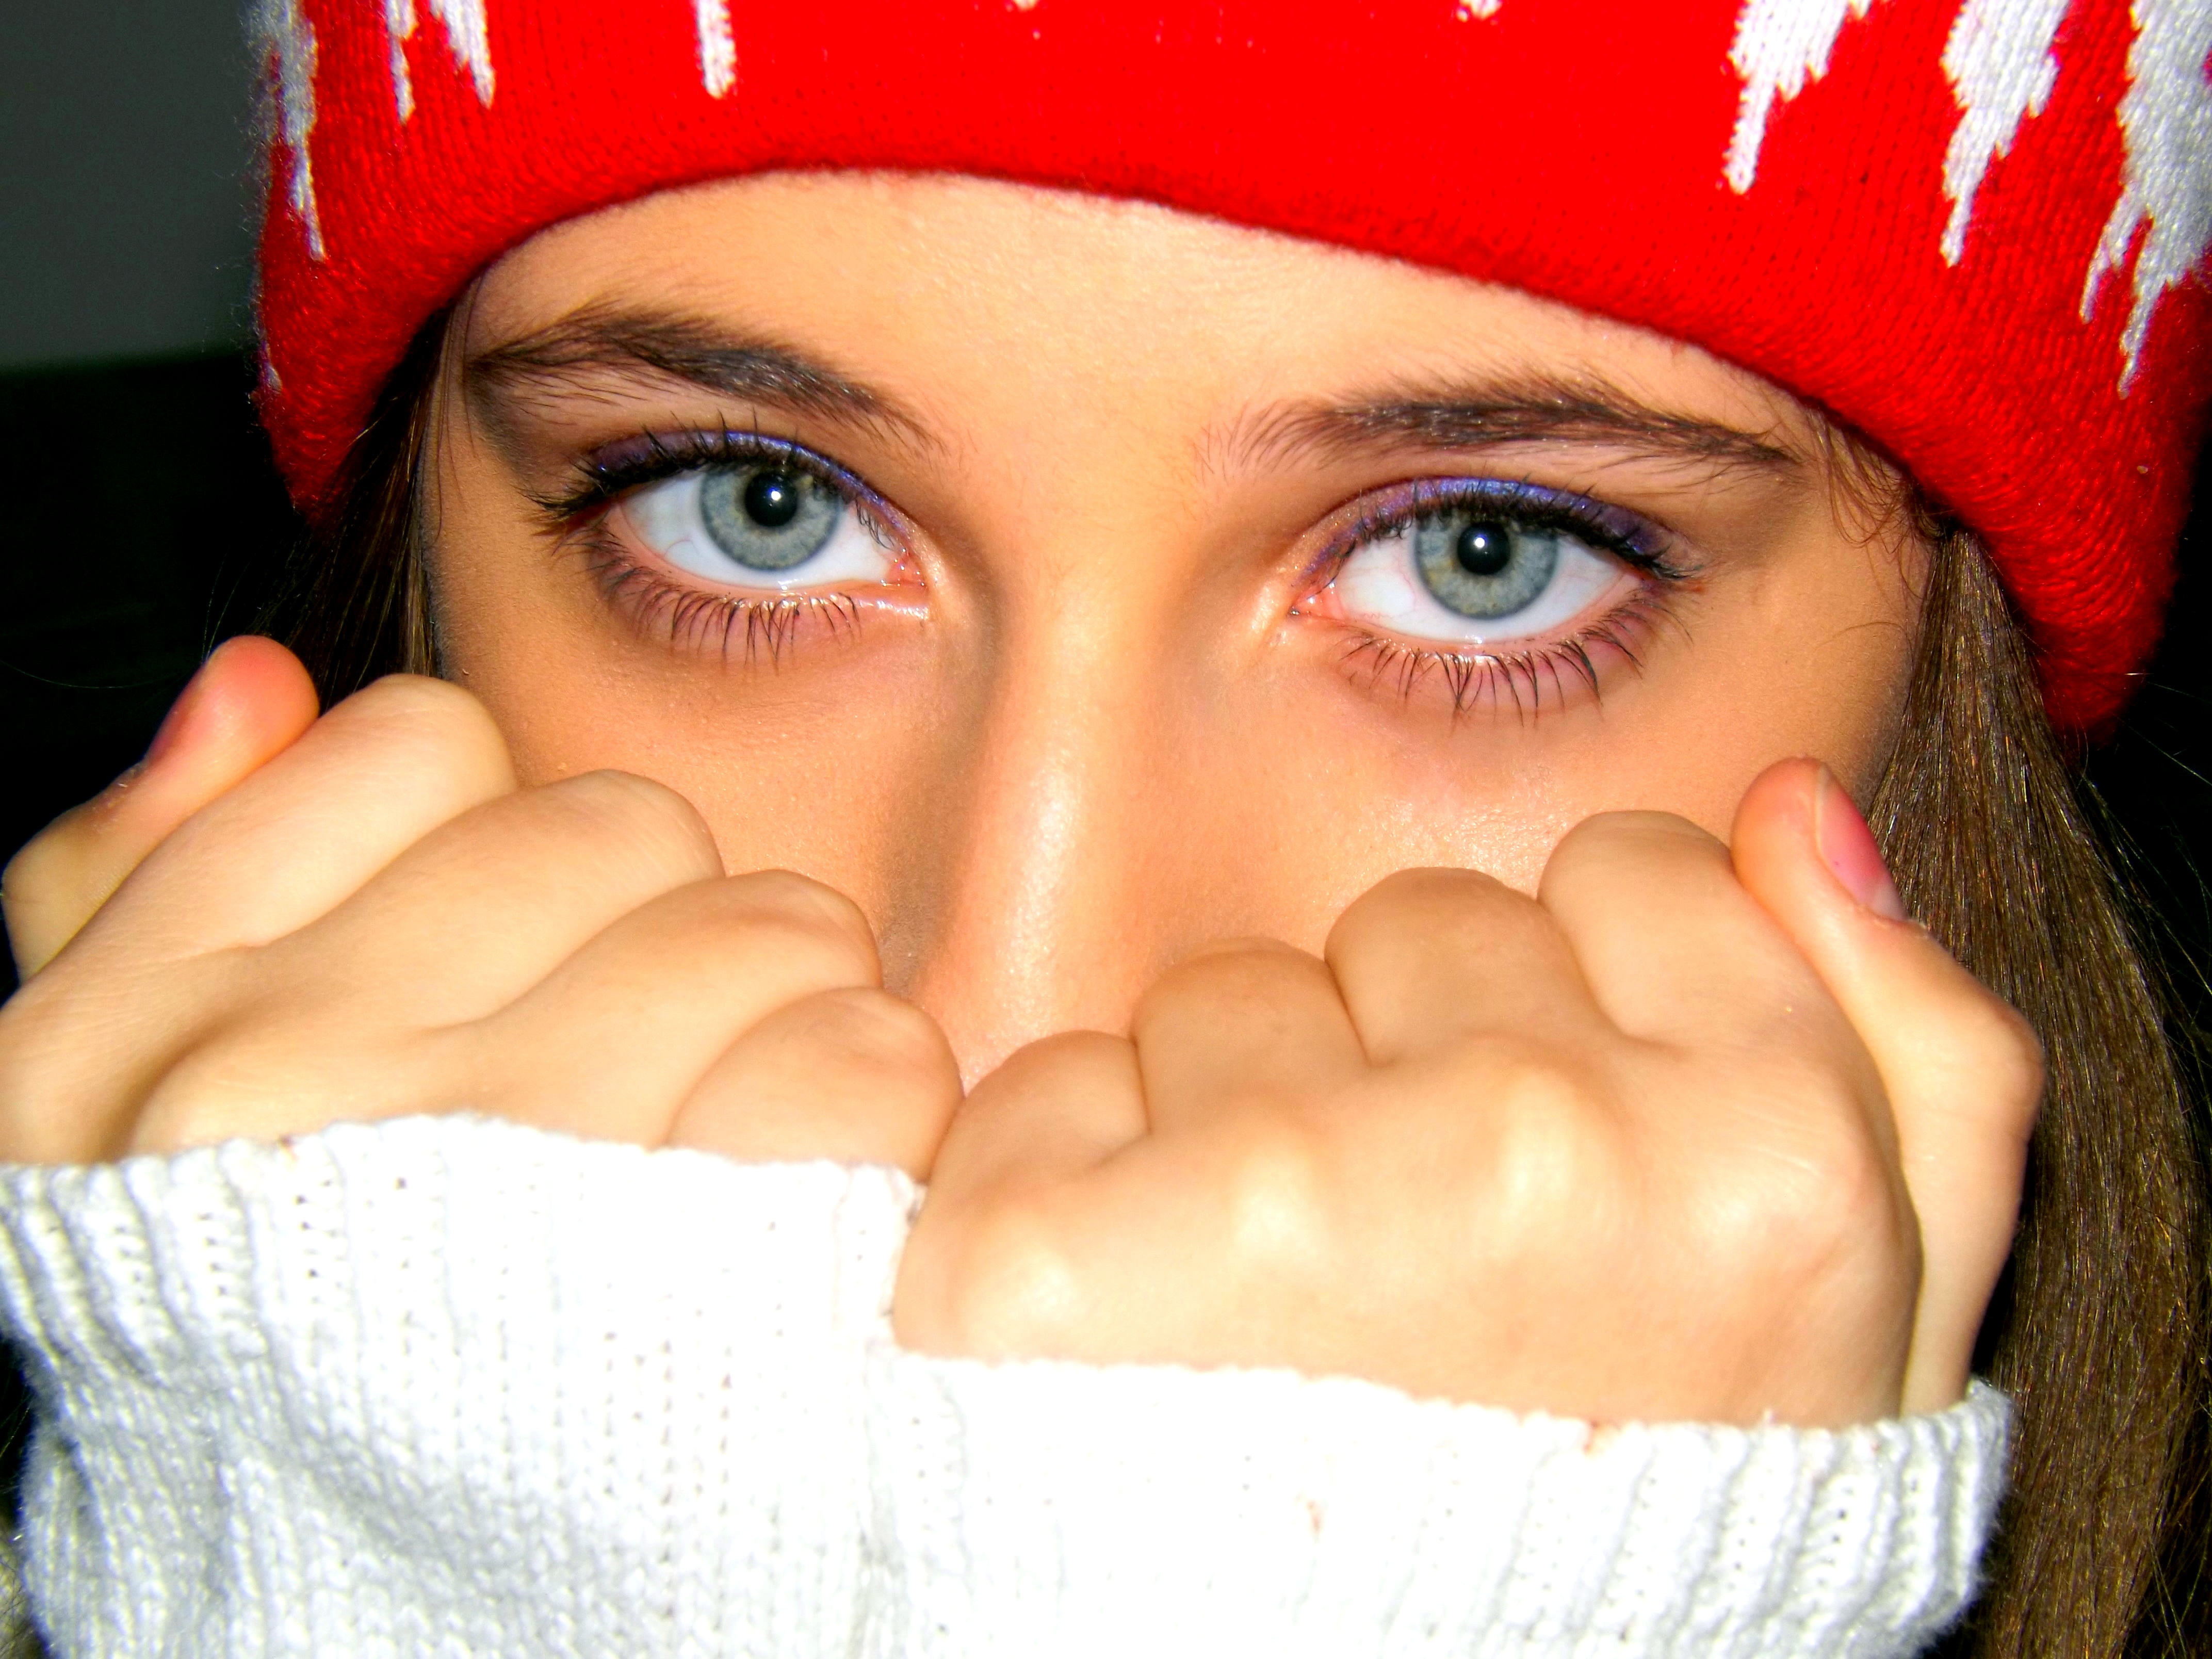
hand, person, girl, hair, photography, finger, red, child, hat, clothing, facial expression, lip, smile, eyebrow, mouth, close up, human body, face, nose, infant, eye, glasses, head, skin, beauty, organ, tooth, emotion, blue eyes, vision care